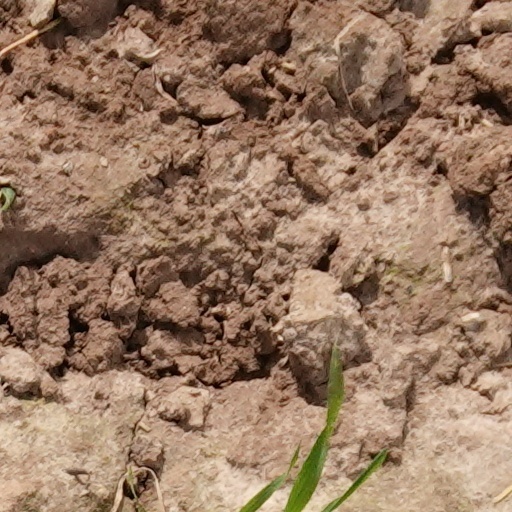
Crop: wheat